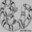
Label: snake